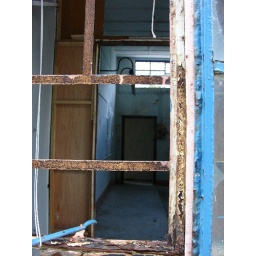
A classroom in an abondoned school building